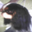
Label: dog